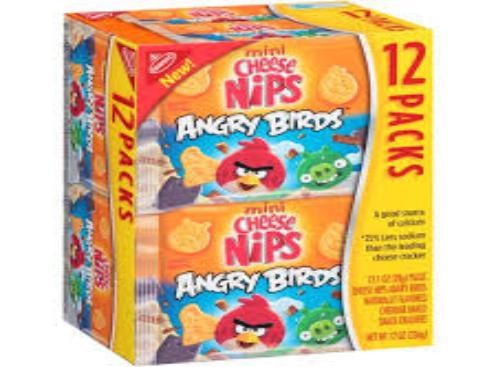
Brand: Cheese Nips
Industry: Food